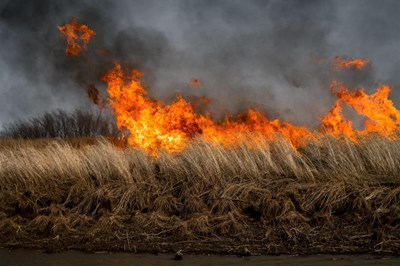
Fire: yes
Smoke: yes